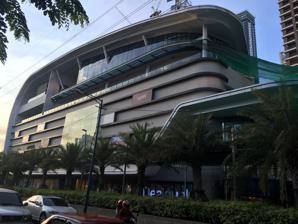
Building: Century City Mall
Country: Philippines
Year built: 2014
Shopping mall in Century City, Poblacion, Makati Century City Mall Façade of the mall from Kalayaan Avenue Location Kalayaan Avenue corner Salamanca Street, Century City , Poblacion Coordinates 14°33′56″N 121°01′39″E / 14.56556°N 121.02750°E / 14.56556; 121.02750 Address Makati , Metro Manila , Philippines Opening date February 17, 2014 ; 10 years ago ( 2014-02-17 ) Developer Century City Development Corporation Owner Century Properties No. of stores and services 100+ Total retail floor area 17,000 square meters (180,000 sq ft) No. of floors 5 upper + 4 basement Parking 527 (2014) Website centurycitymall .com .ph Century City Mall is a shopping mall within the Century City complex in Poblacion , Makati , Metro Manila , Philippines . History The mall was under construction in 2013 and the opening of the mall was initially planned in the fourth quarter of 2013. By July 2013, painting works for the mall's interior and exterior including its roof were effectively complete with some finishing touches to be done. The elevators were installed and functional and tiles were installed in common areas of the mall. In June, the lease spaces were turned over for tenants for fit-out works and completed fit-out works and finishing by January 2014. During this period, the mall was ready to open with only cleaning work remaining. The mall's generator sets and CCTVs were tested during the period. Century City Mall opened on February 17, 2014. Architecture Heat is minimized by the architectural design of the mall. The exterior of the Century City Mall was painted white to minimize the heat absorbed by the walls and roof and the Exterior Insulation Finishing System is used as the façade material to minimize absorption of heat by the mall's units, which in turn reduces the energy needed by the air conditioning. For the glassworks, tinted horizontal glass sheets were installed to reflect sunlight and minimize the heat entering the building as part of the designer's efforts to improve comfort to people inside the mall. On the mall's roof garden situated on the fourth floor, natural ventilation and vegetation were installed to reduce temperature and filter the air inside the building. Through a series of sky lights, natural light that passes inside the mall are filtered through all levels. In order to minimize water consumption, waterless urinals are installed inside the mall's restrooms . Facilities There are two entrances, one located along Kalayaan Avenue and another on the corner of General Luna Street and Kalayaan Loop Road. The mall also has four digital cinemas. The mall project costed around ₱ 1 billion . Three basement floors are allotted for parking space for around 527 vehicles. The mall has five floors above ground and one basement level mainly for retail space and has 49,143 square meters (528,970 sq ft) of gross floor area. Century City Development Corporation, a part of Century Properties Group was the mall's developer. Located at the fifth floor is the San Padre Pio Da Pietrelcina Chapel, a Roman Catholic chapel . Tenants The mall has 17,000 square meters (180,000 sq ft) of net leasable space and by the first day of the mall's operation, more than 100 tenants has leased out the space including The Marketplace supermarket at Basement 1. The mall hosts both local and international shops. The Century Properties Group said that the mall would primarily serve occupants of the Gramercy Residences and the Knightsbridge Residences , as well as residents of nearby barangays and offices in Makati . References